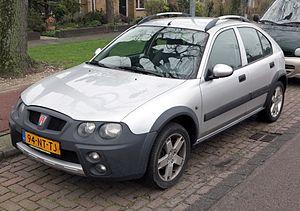
La Rover Streetwise est une automobile de classe polyvalente baroudeur fabriquée par l'ancien constructeur anglais MG Rover de fin 2003 à 2005. Elle est dérivé de la Rover 25. La Streetwise était produite à Longbridge aux côtés des Rover 25, 45 et 75.